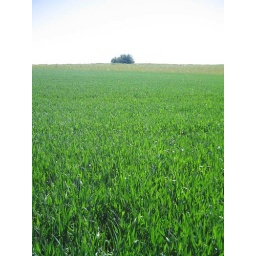
green field near wetherby, yorkshire